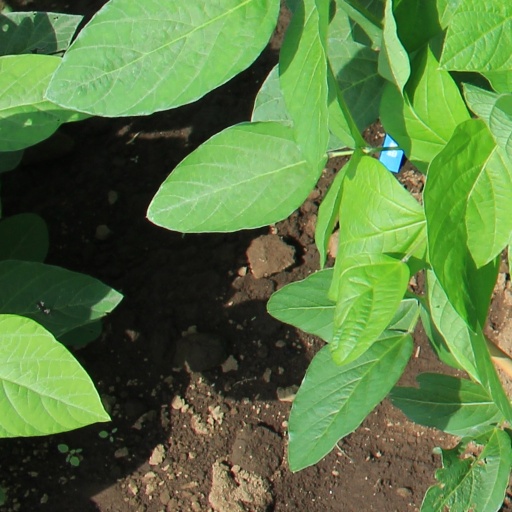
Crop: soybean